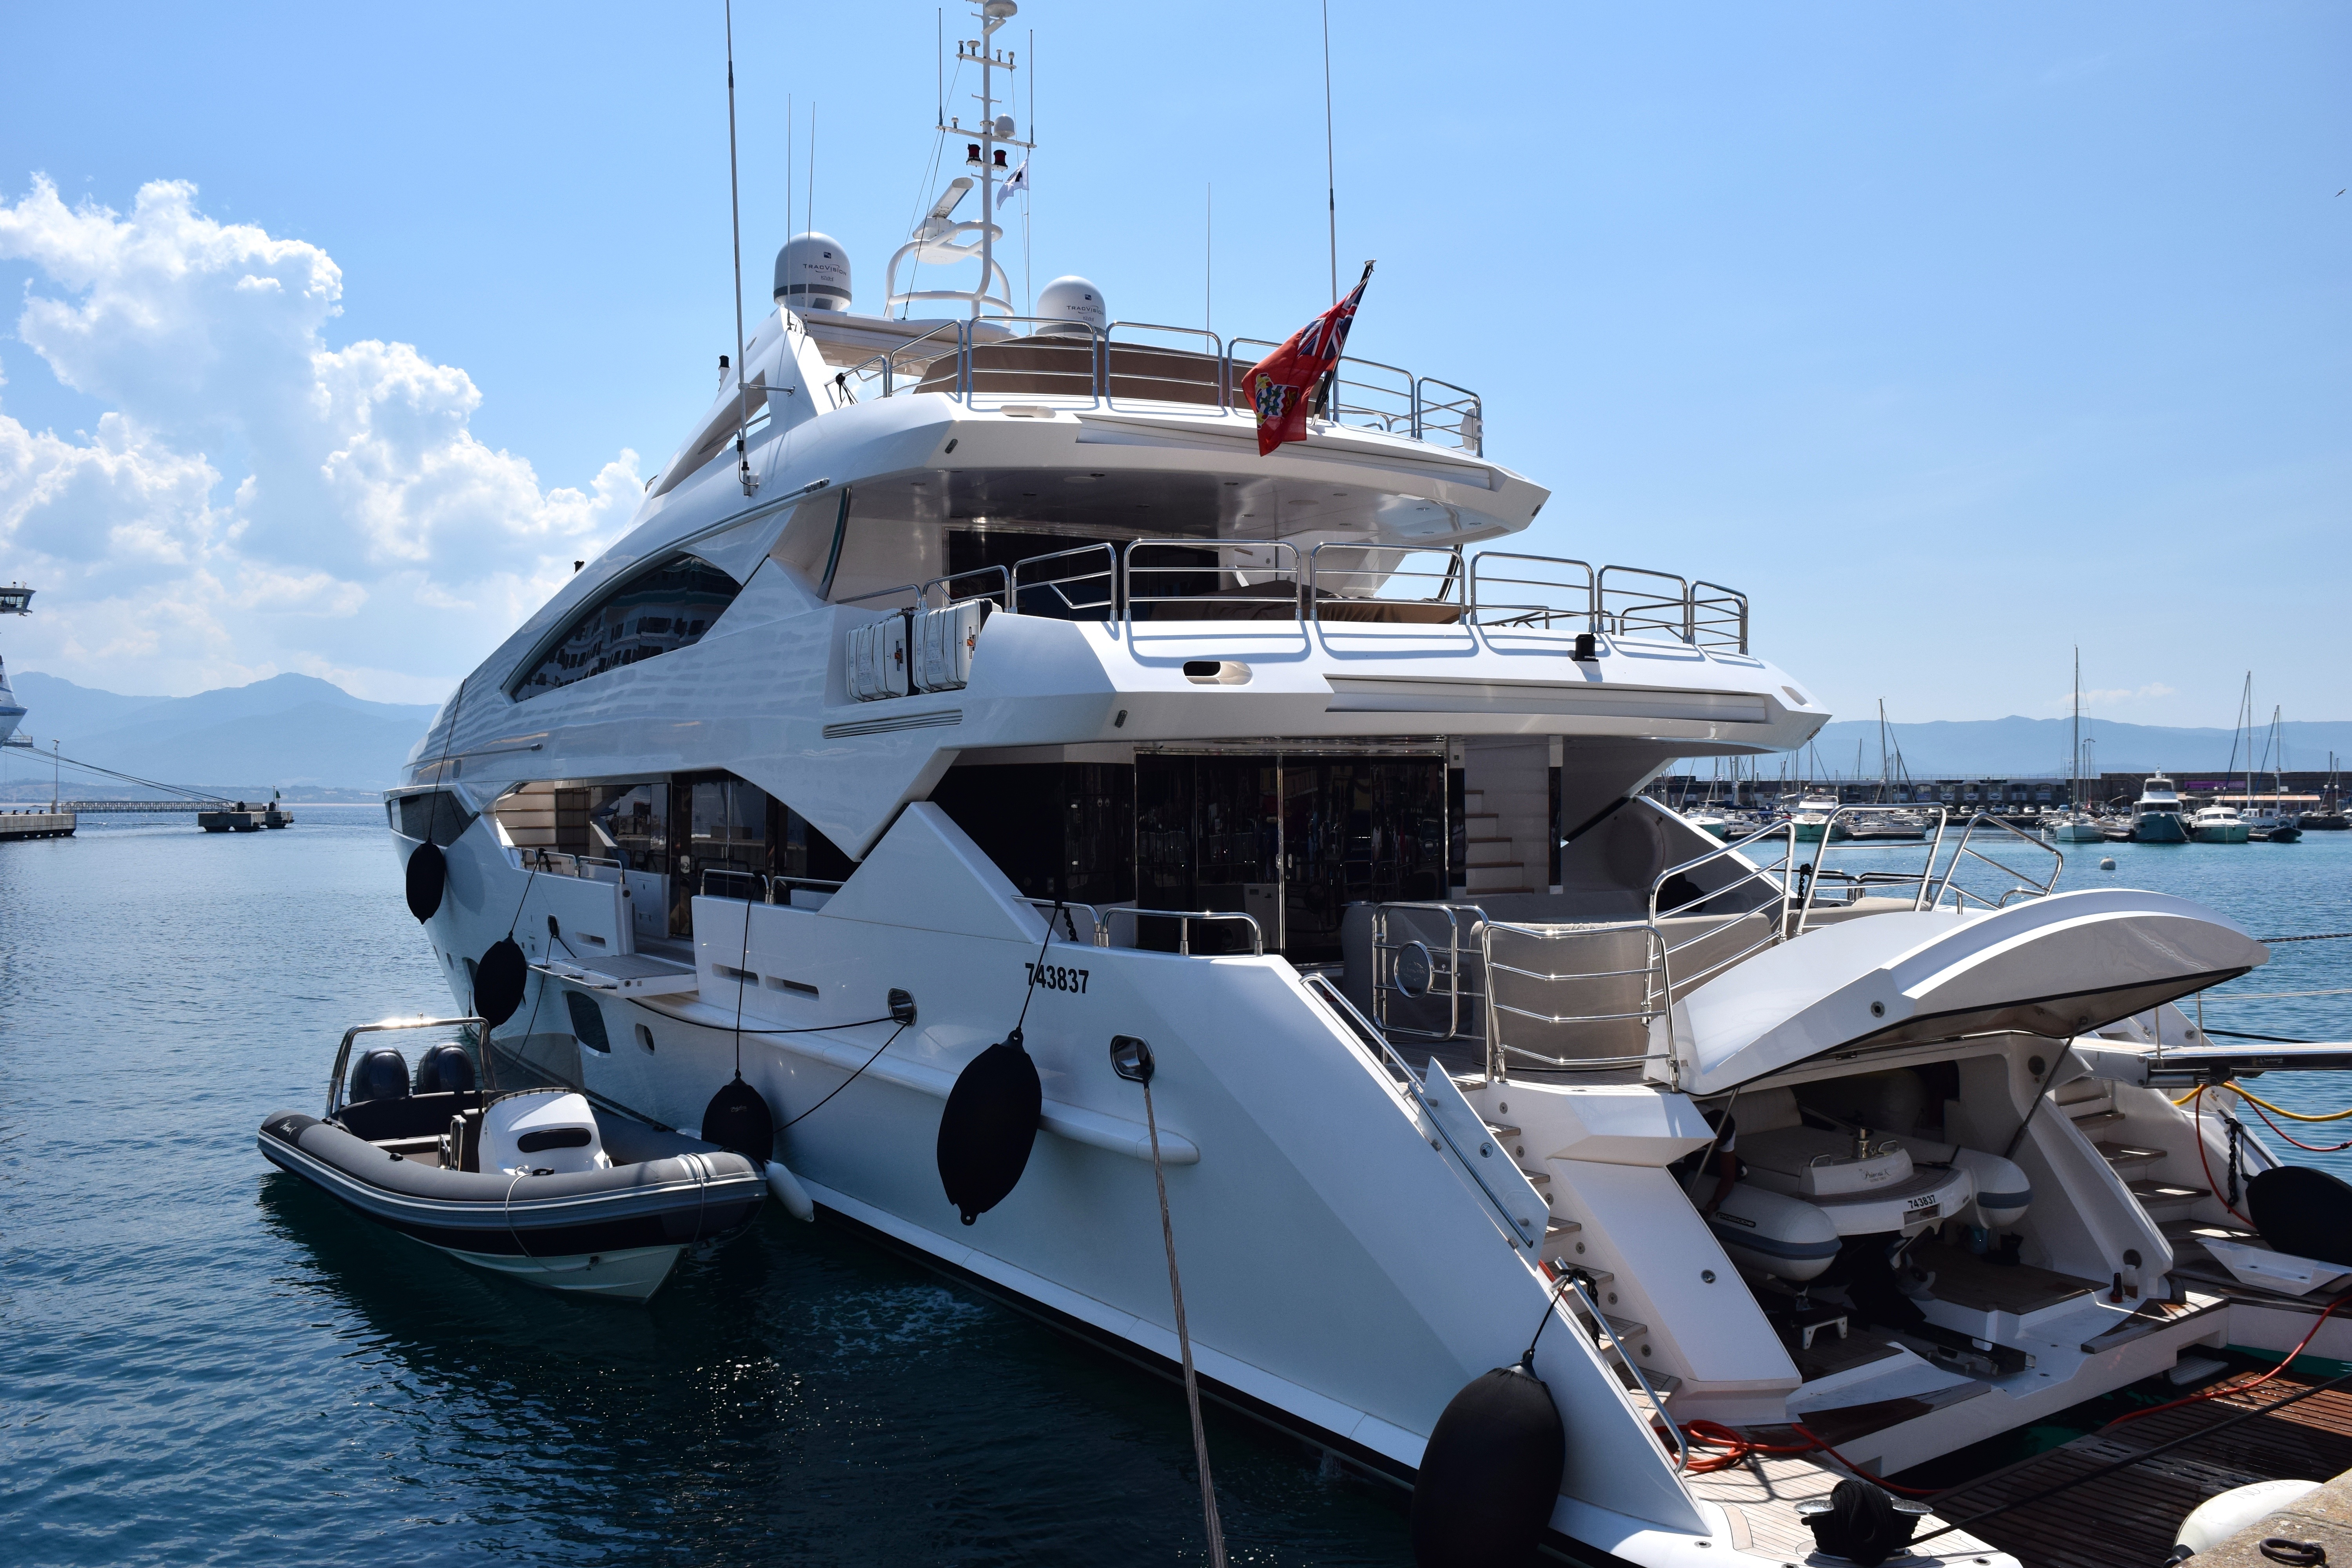
sea, water, boat, ship, boot, vehicle, yacht, marina, port, luxury, watercraft, ecosystem, catamaran, wealth, motor ship, luxurious, passenger ship, luxury yacht, ajaccio